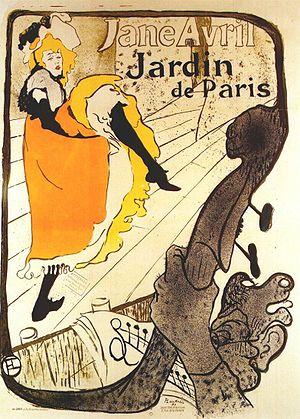
En peinture, imprimerie et arts graphiques, un aplat ou à-plat désigne une surface de couleur uniforme, qui ne varie ni en luminosité, ni en pureté. Les artistes-peintres parlent aussi de teinte plate, par opposition au dégradé et au modelé.